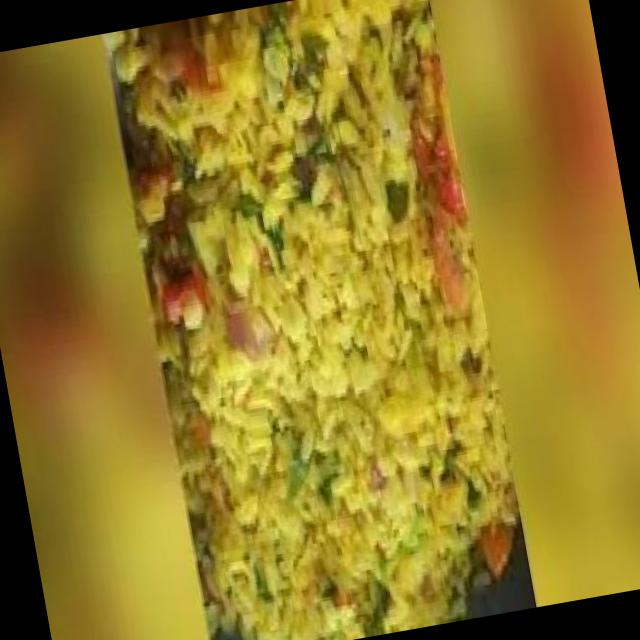
Dish: poha